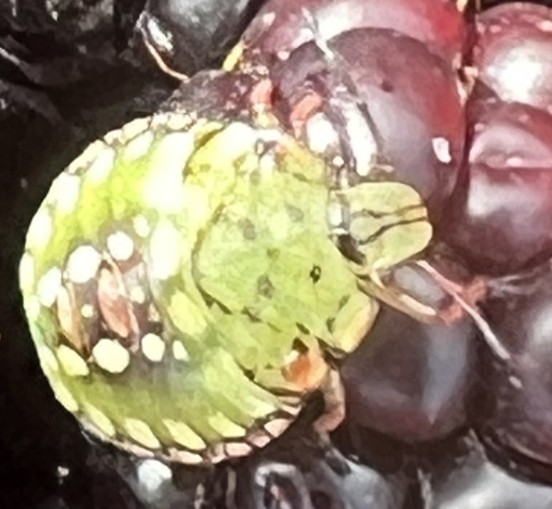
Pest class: stink_bug